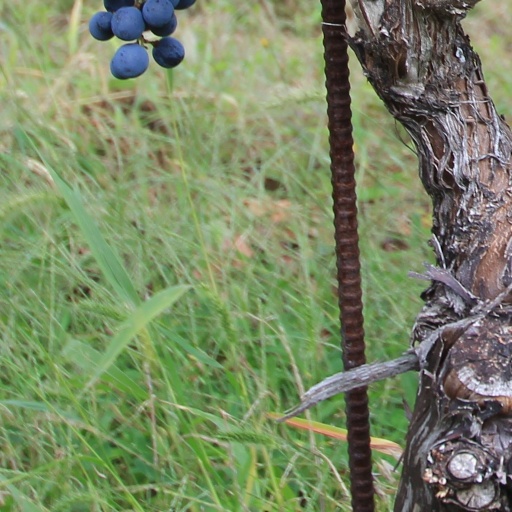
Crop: grape